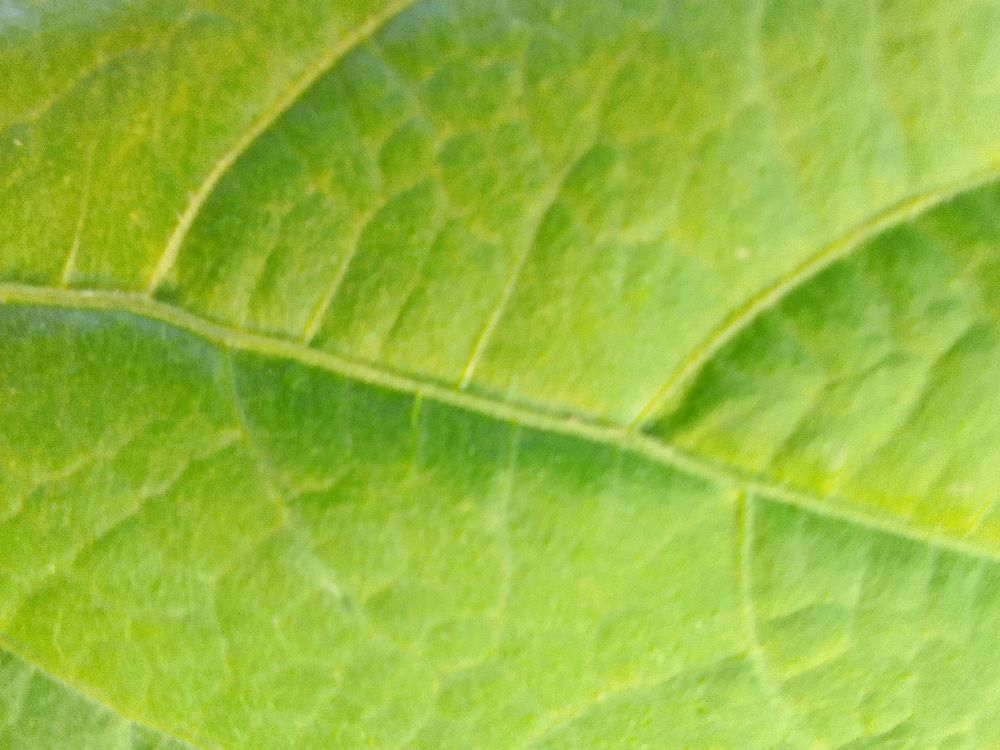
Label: healthy